Seth Peterson

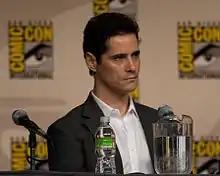
Seth Peterson (2009)

Seth Peterson (born August 16, 1970) is an American actor, best known for his roles as Robbie Hansen from 1999 until 2002 on the television series "Providence" and Nate Westen on "Burn Notice" from 2007 through 2012.